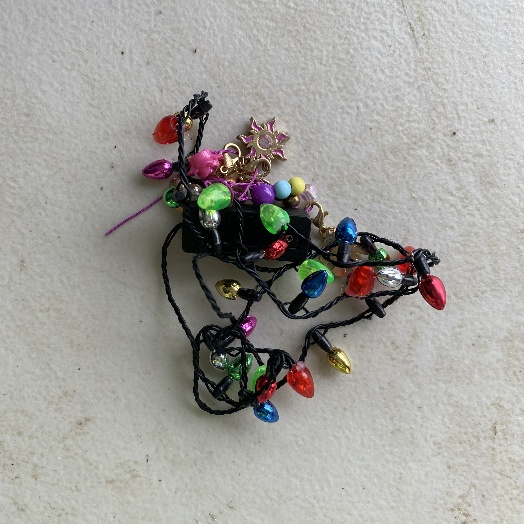
Label: Miscellaneous Trash